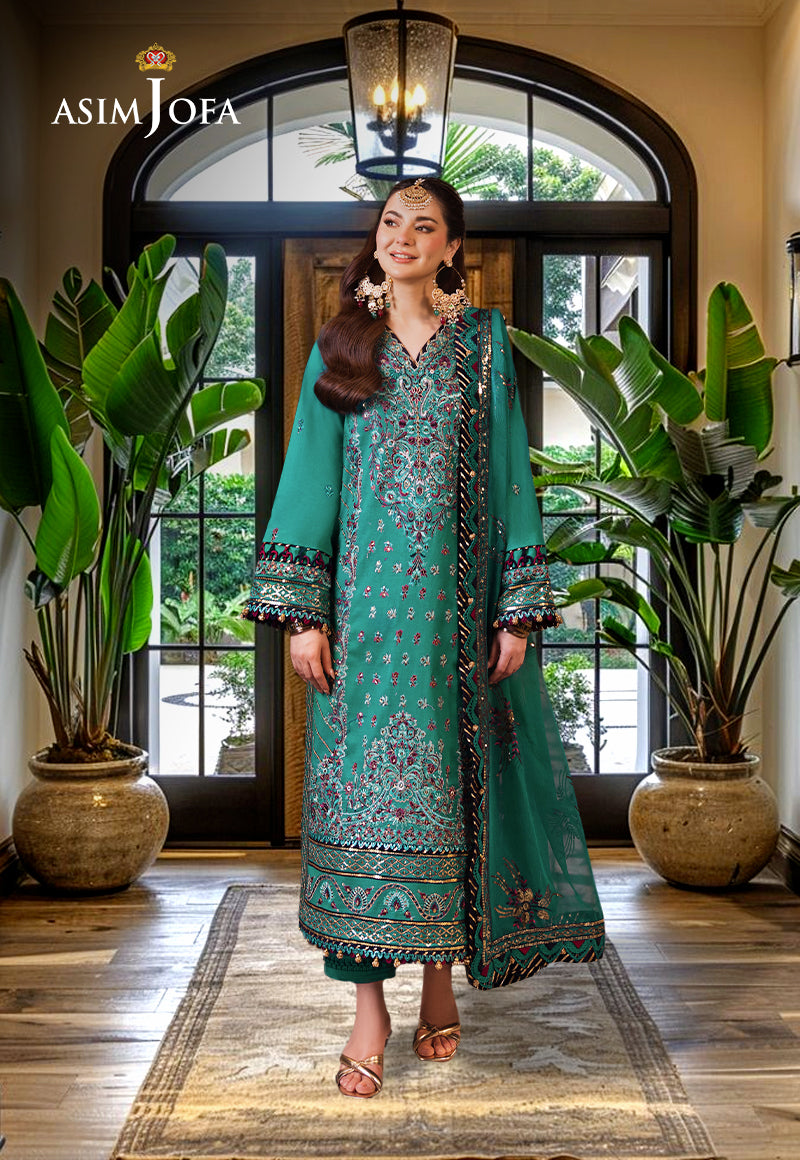
teal embroidered salwar suit